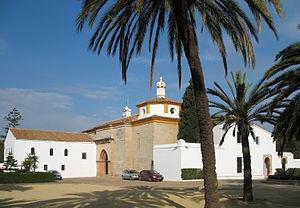
Palos de la Frontera (Huelva, Espagne)